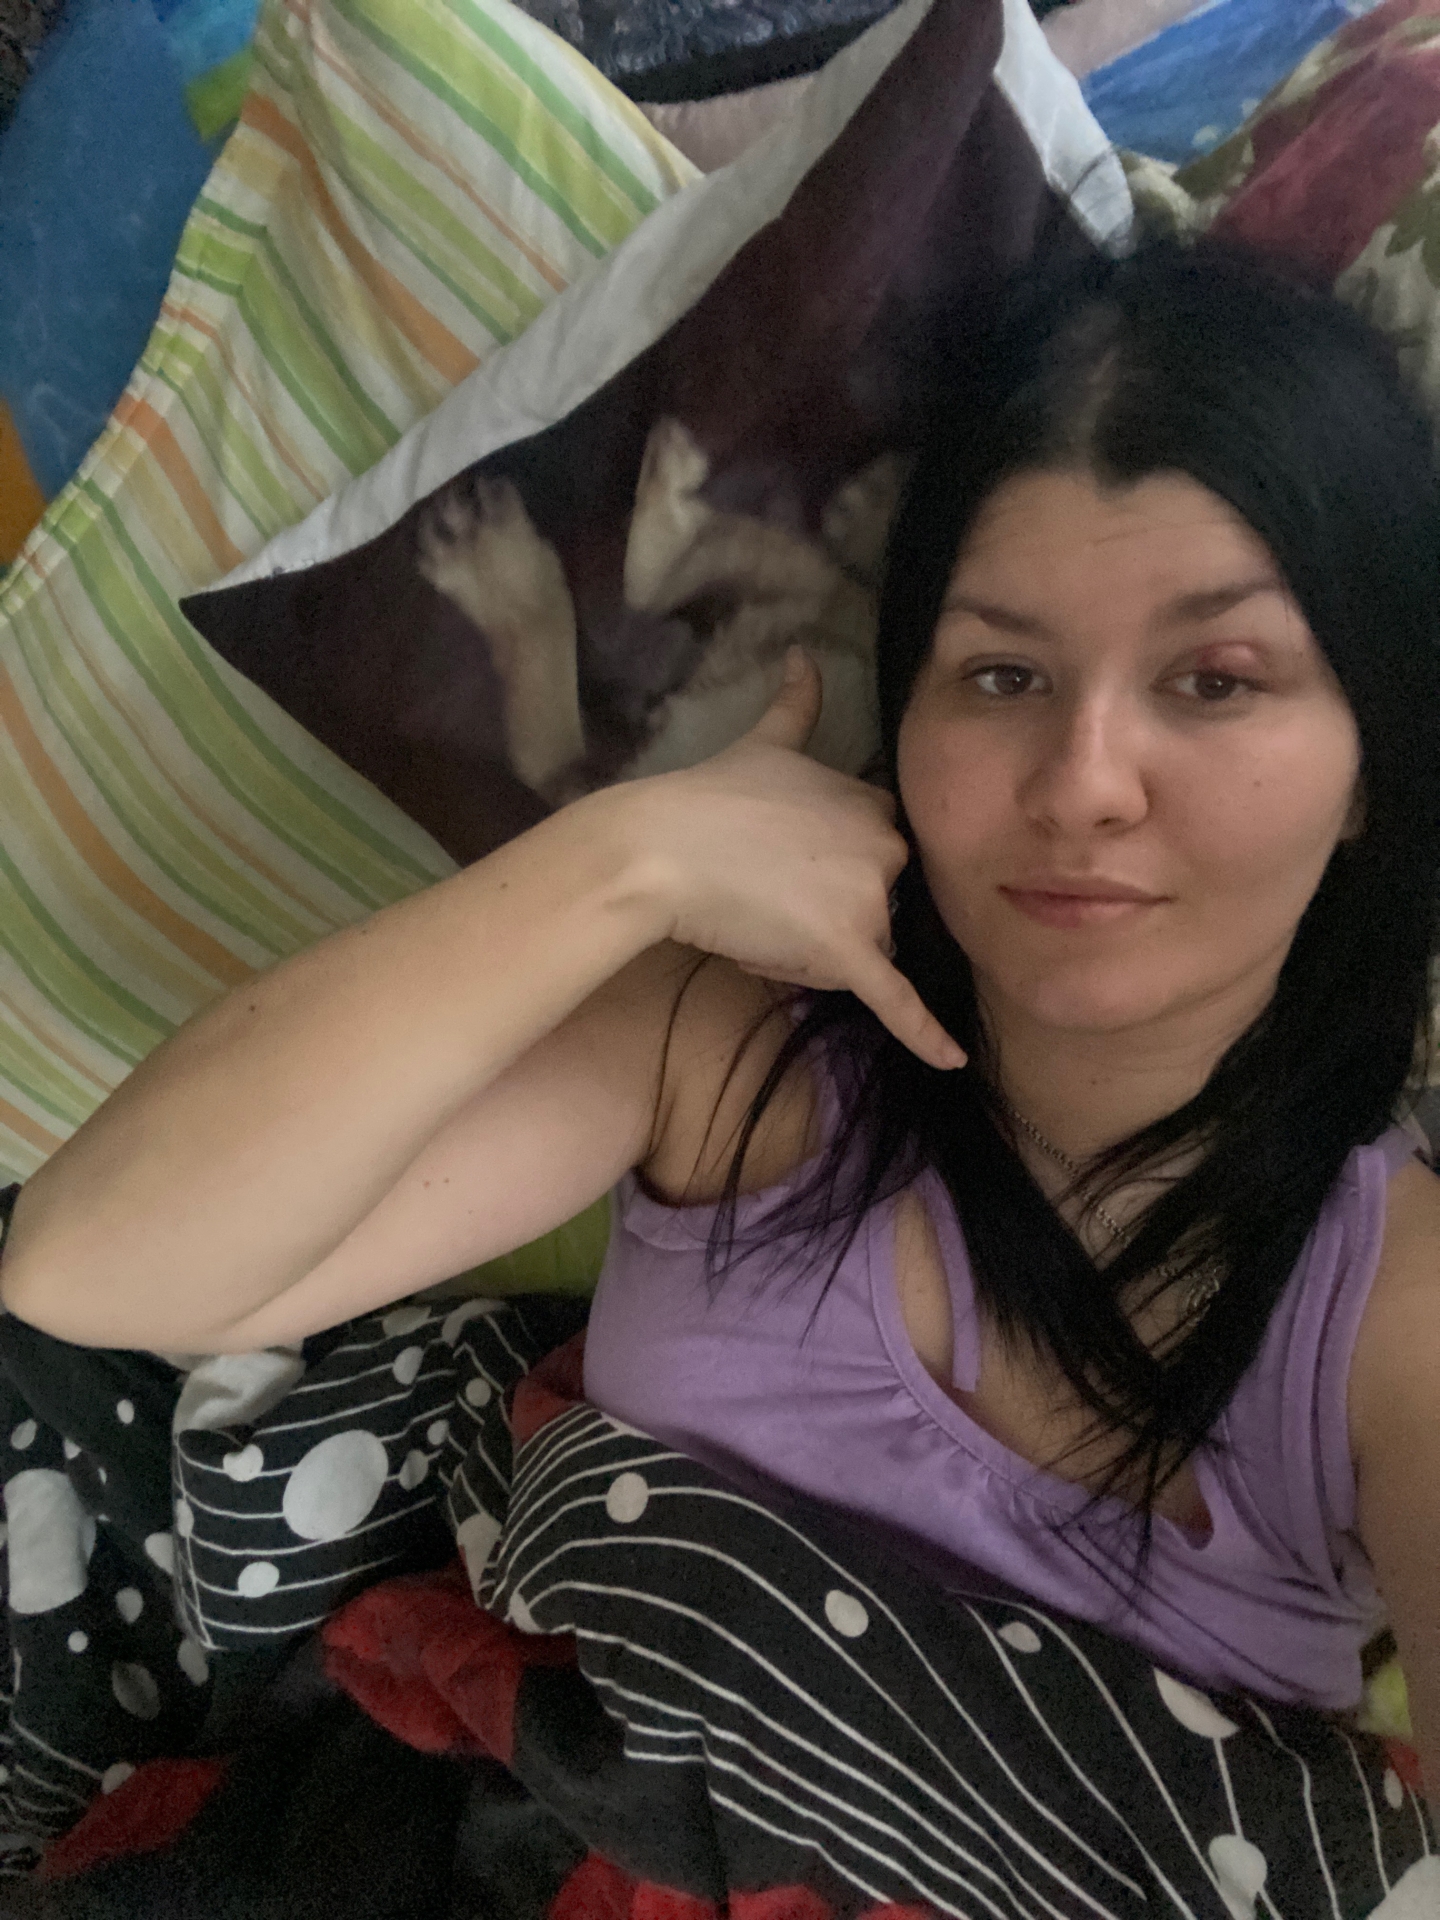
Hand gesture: call